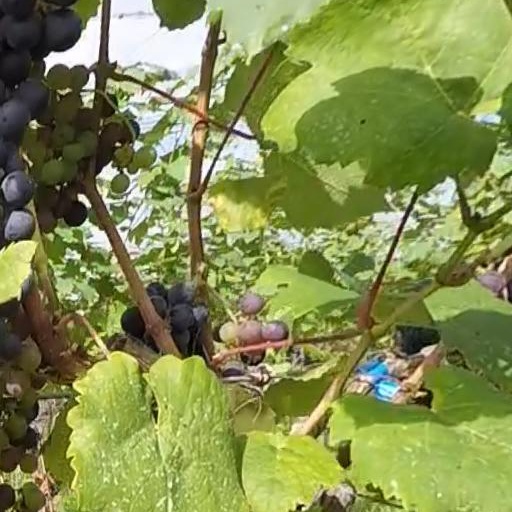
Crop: grape